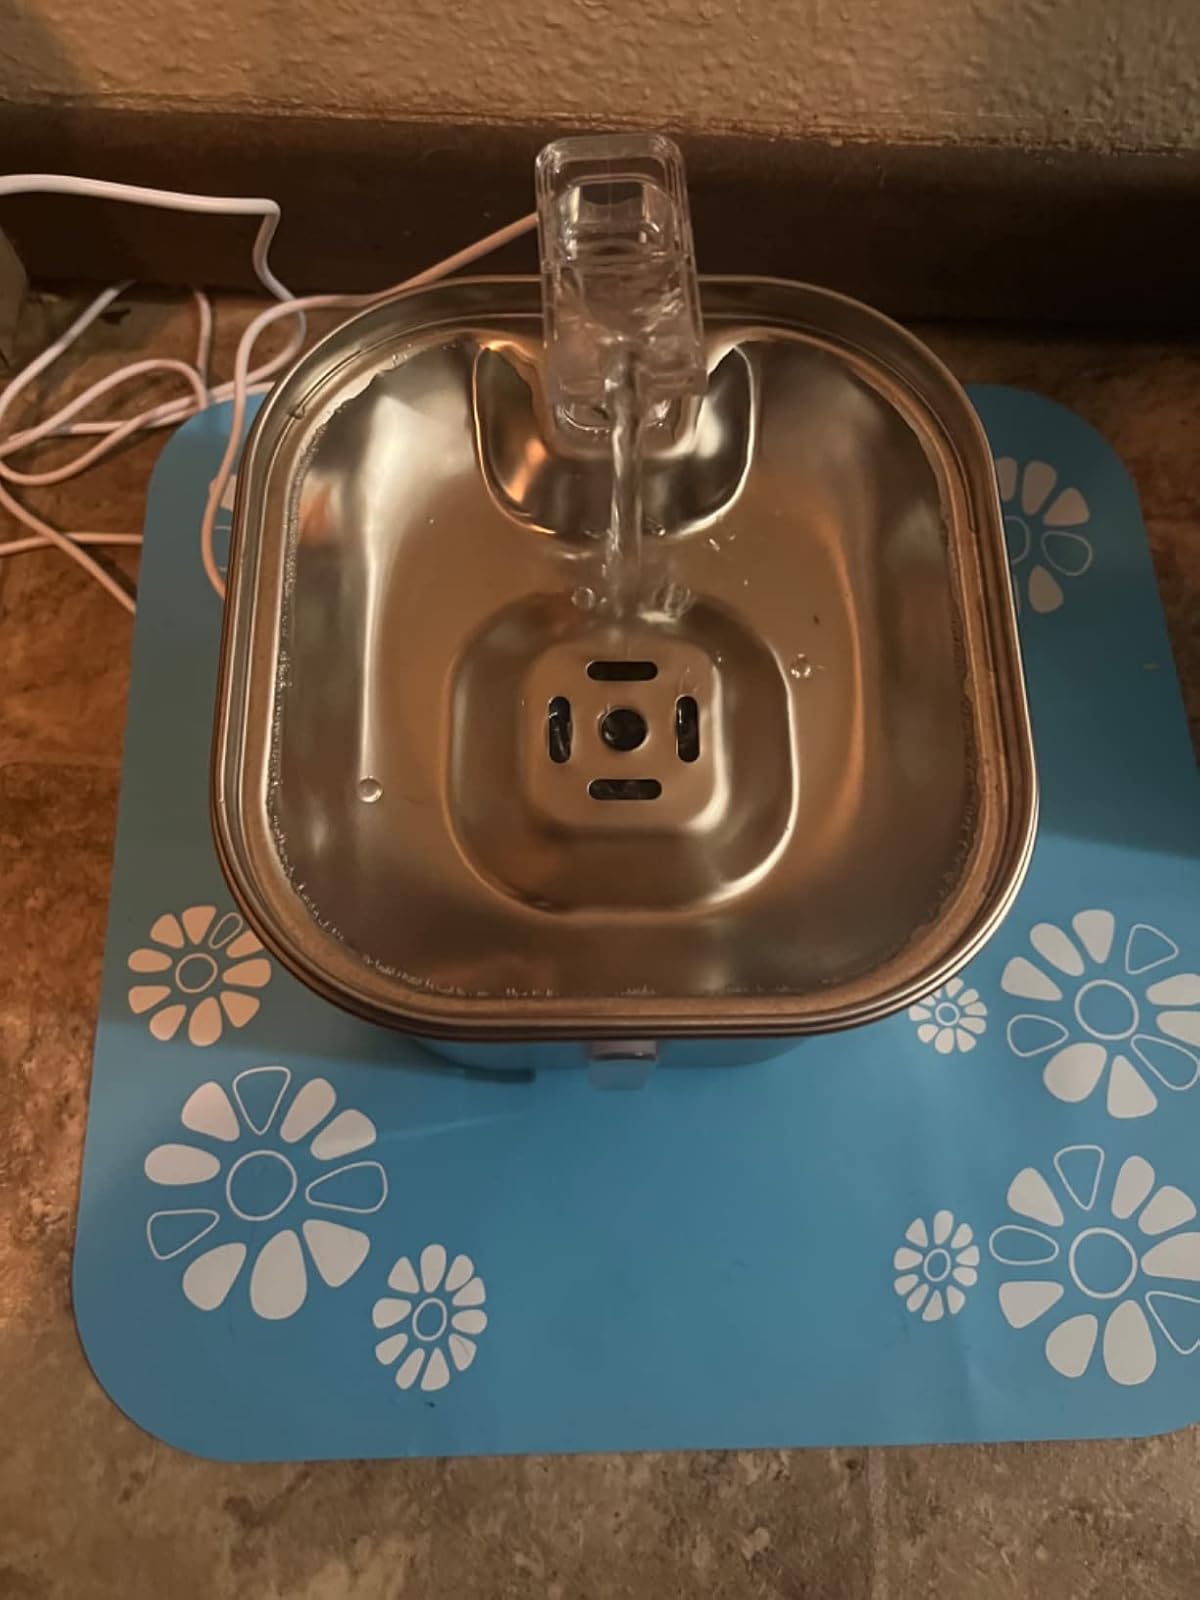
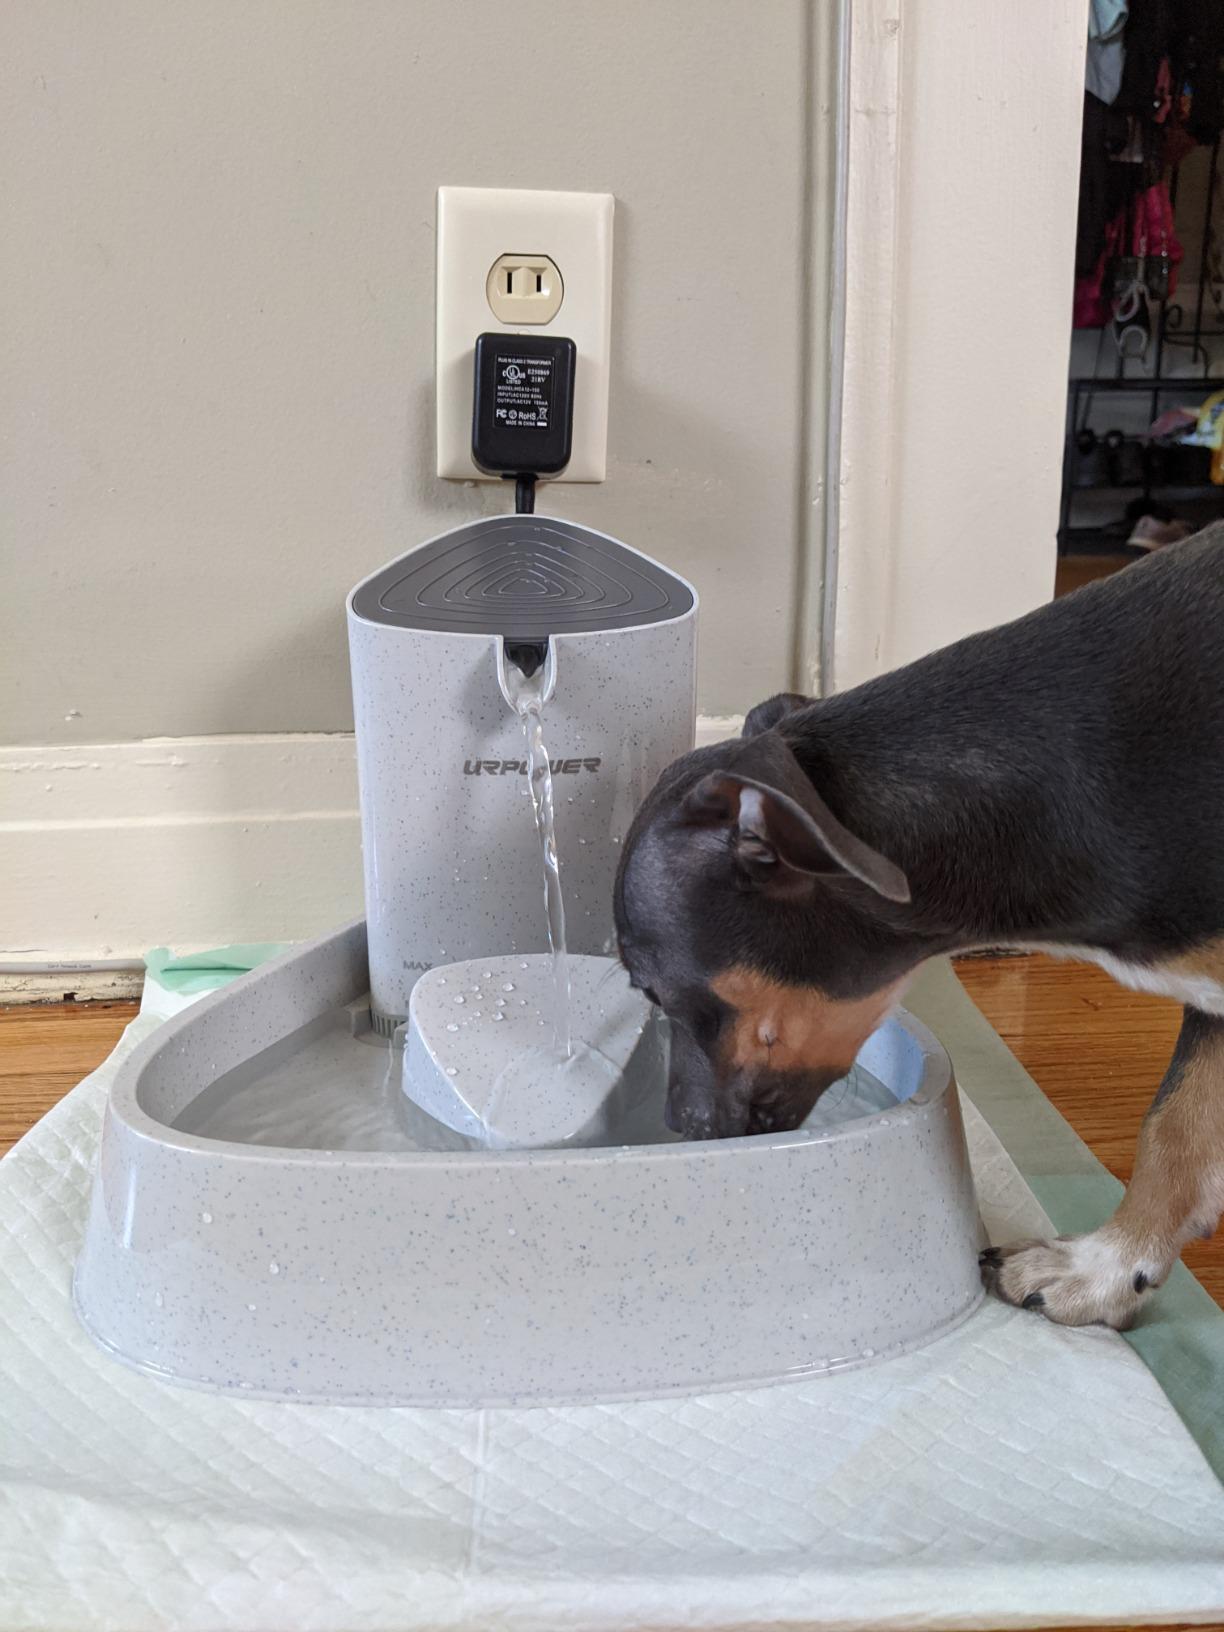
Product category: items_bowl
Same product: no